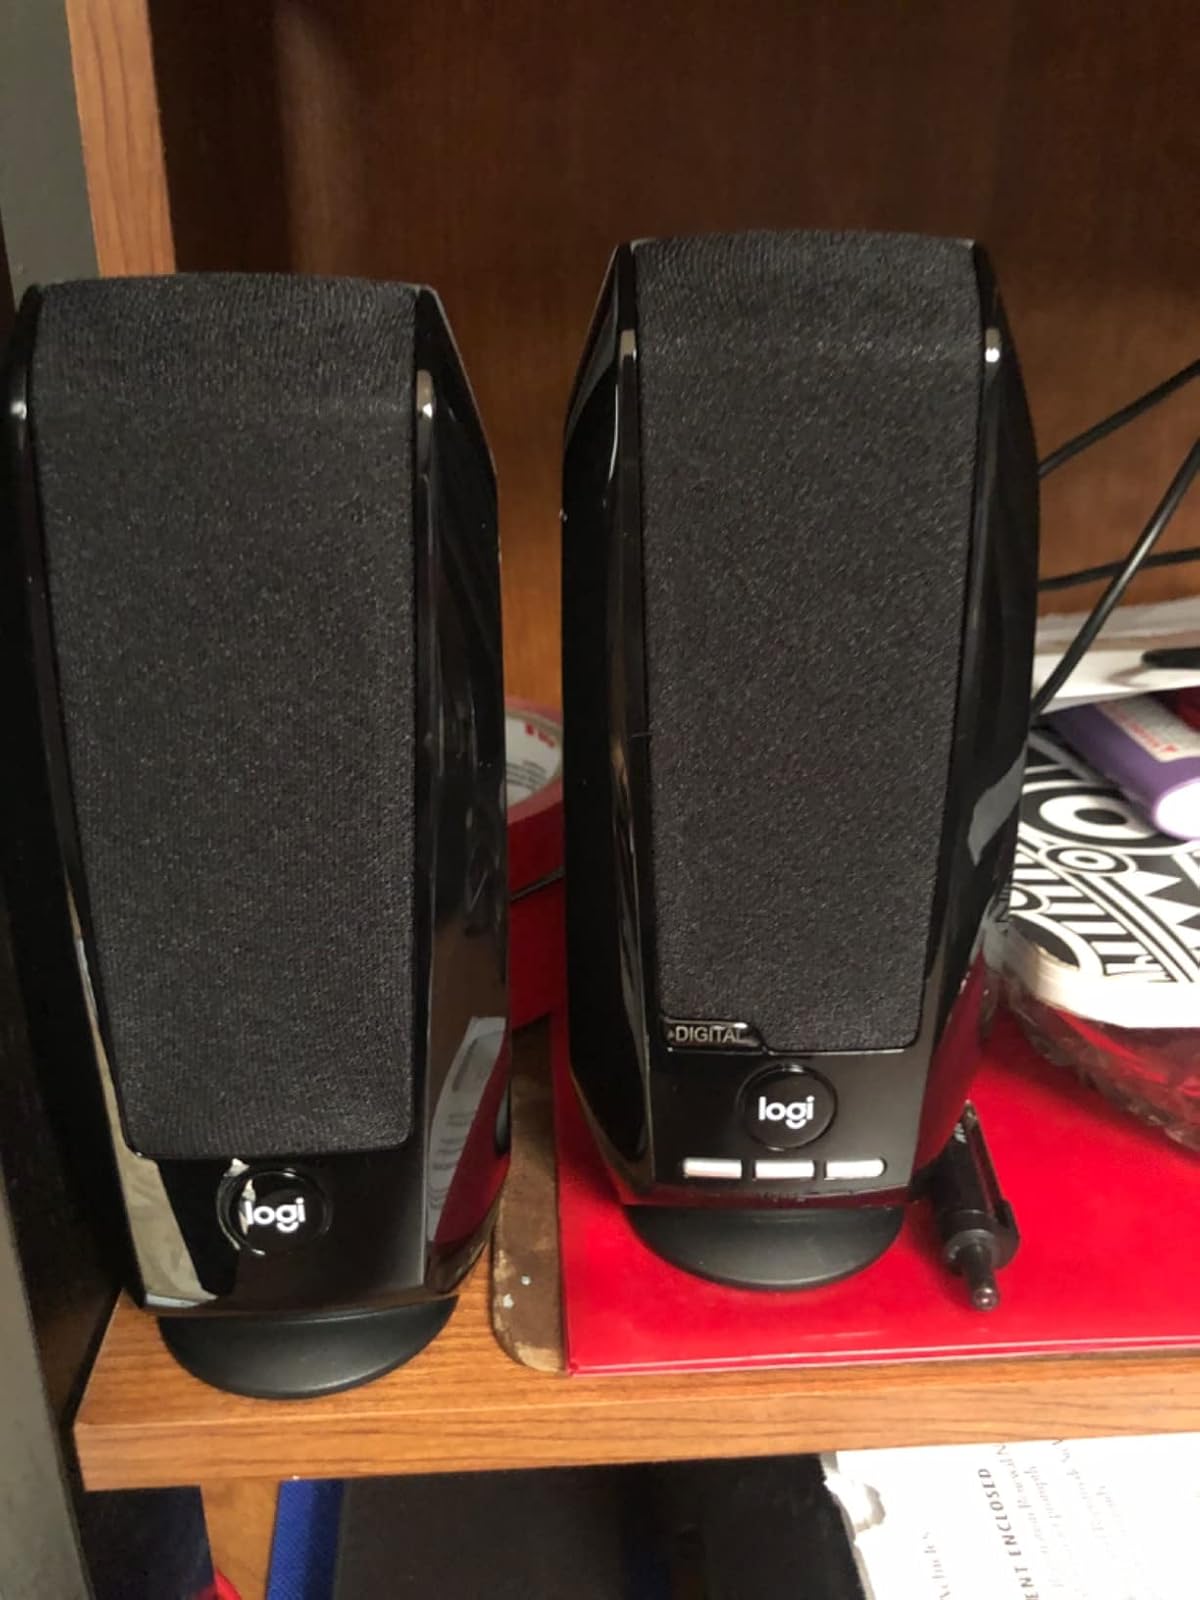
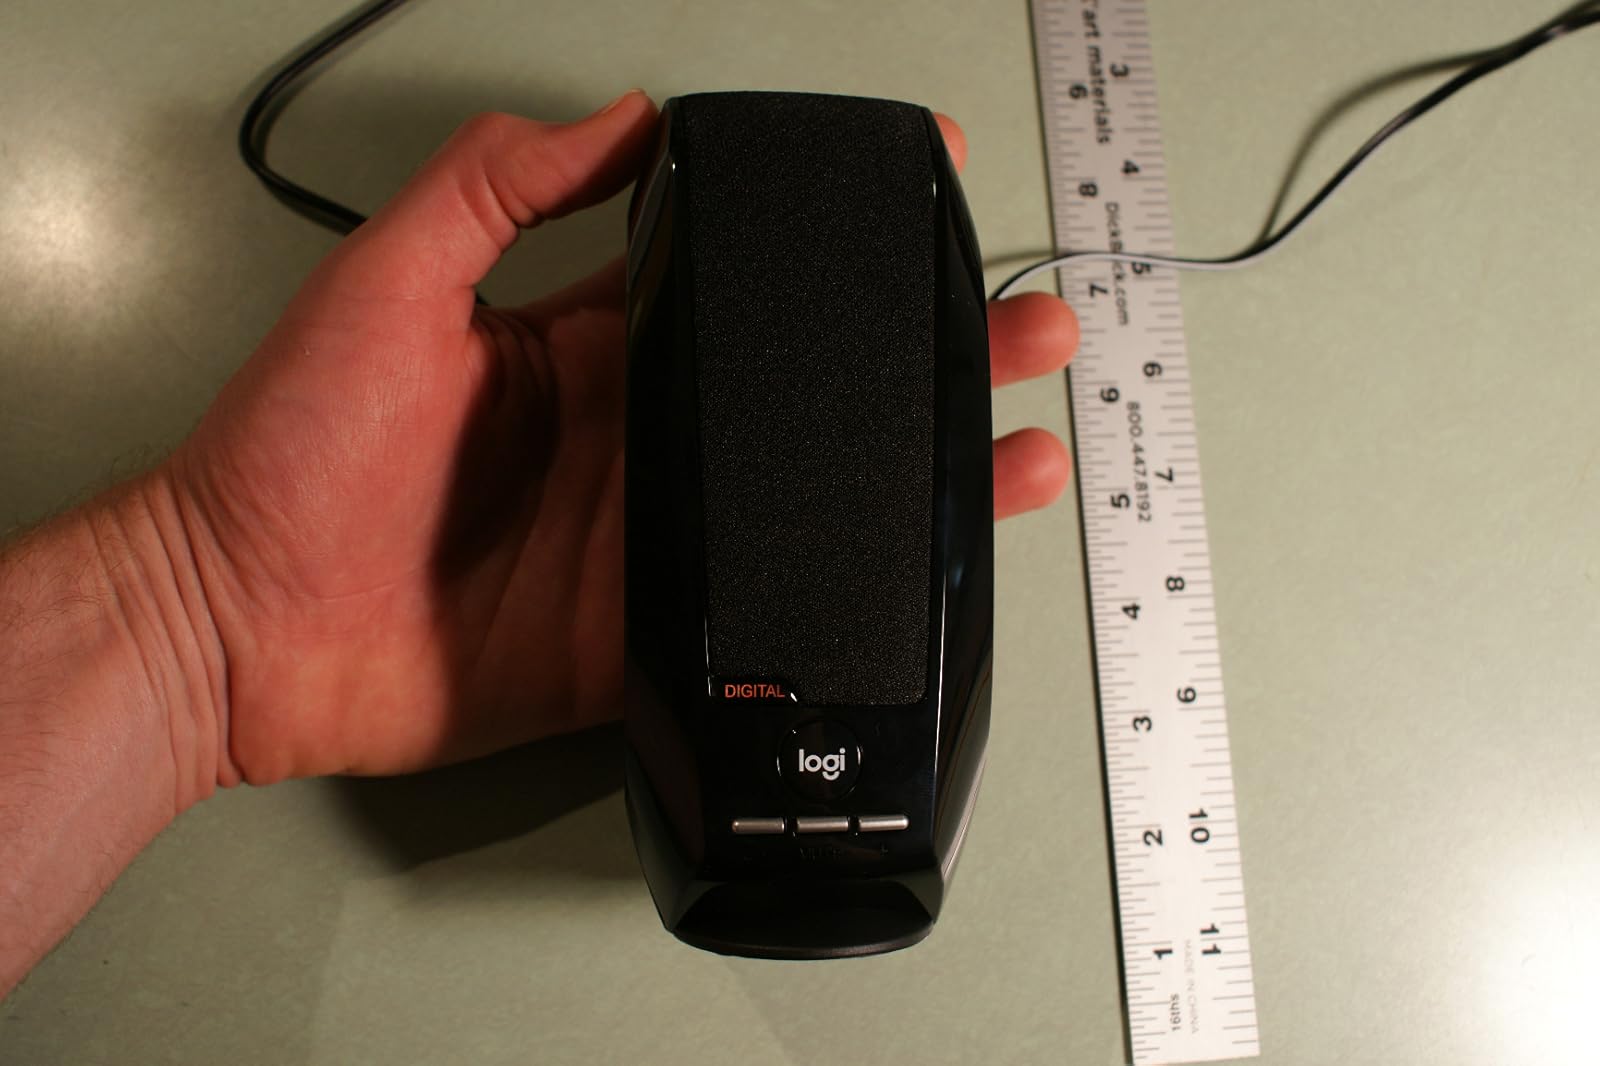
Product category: speaker
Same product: yes